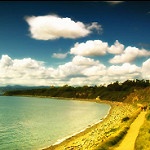
Label: sea